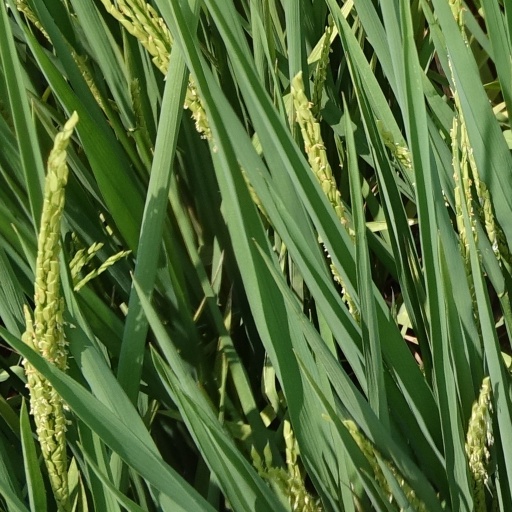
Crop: rice